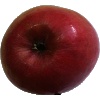
Label: Apple Crimson Snow 1